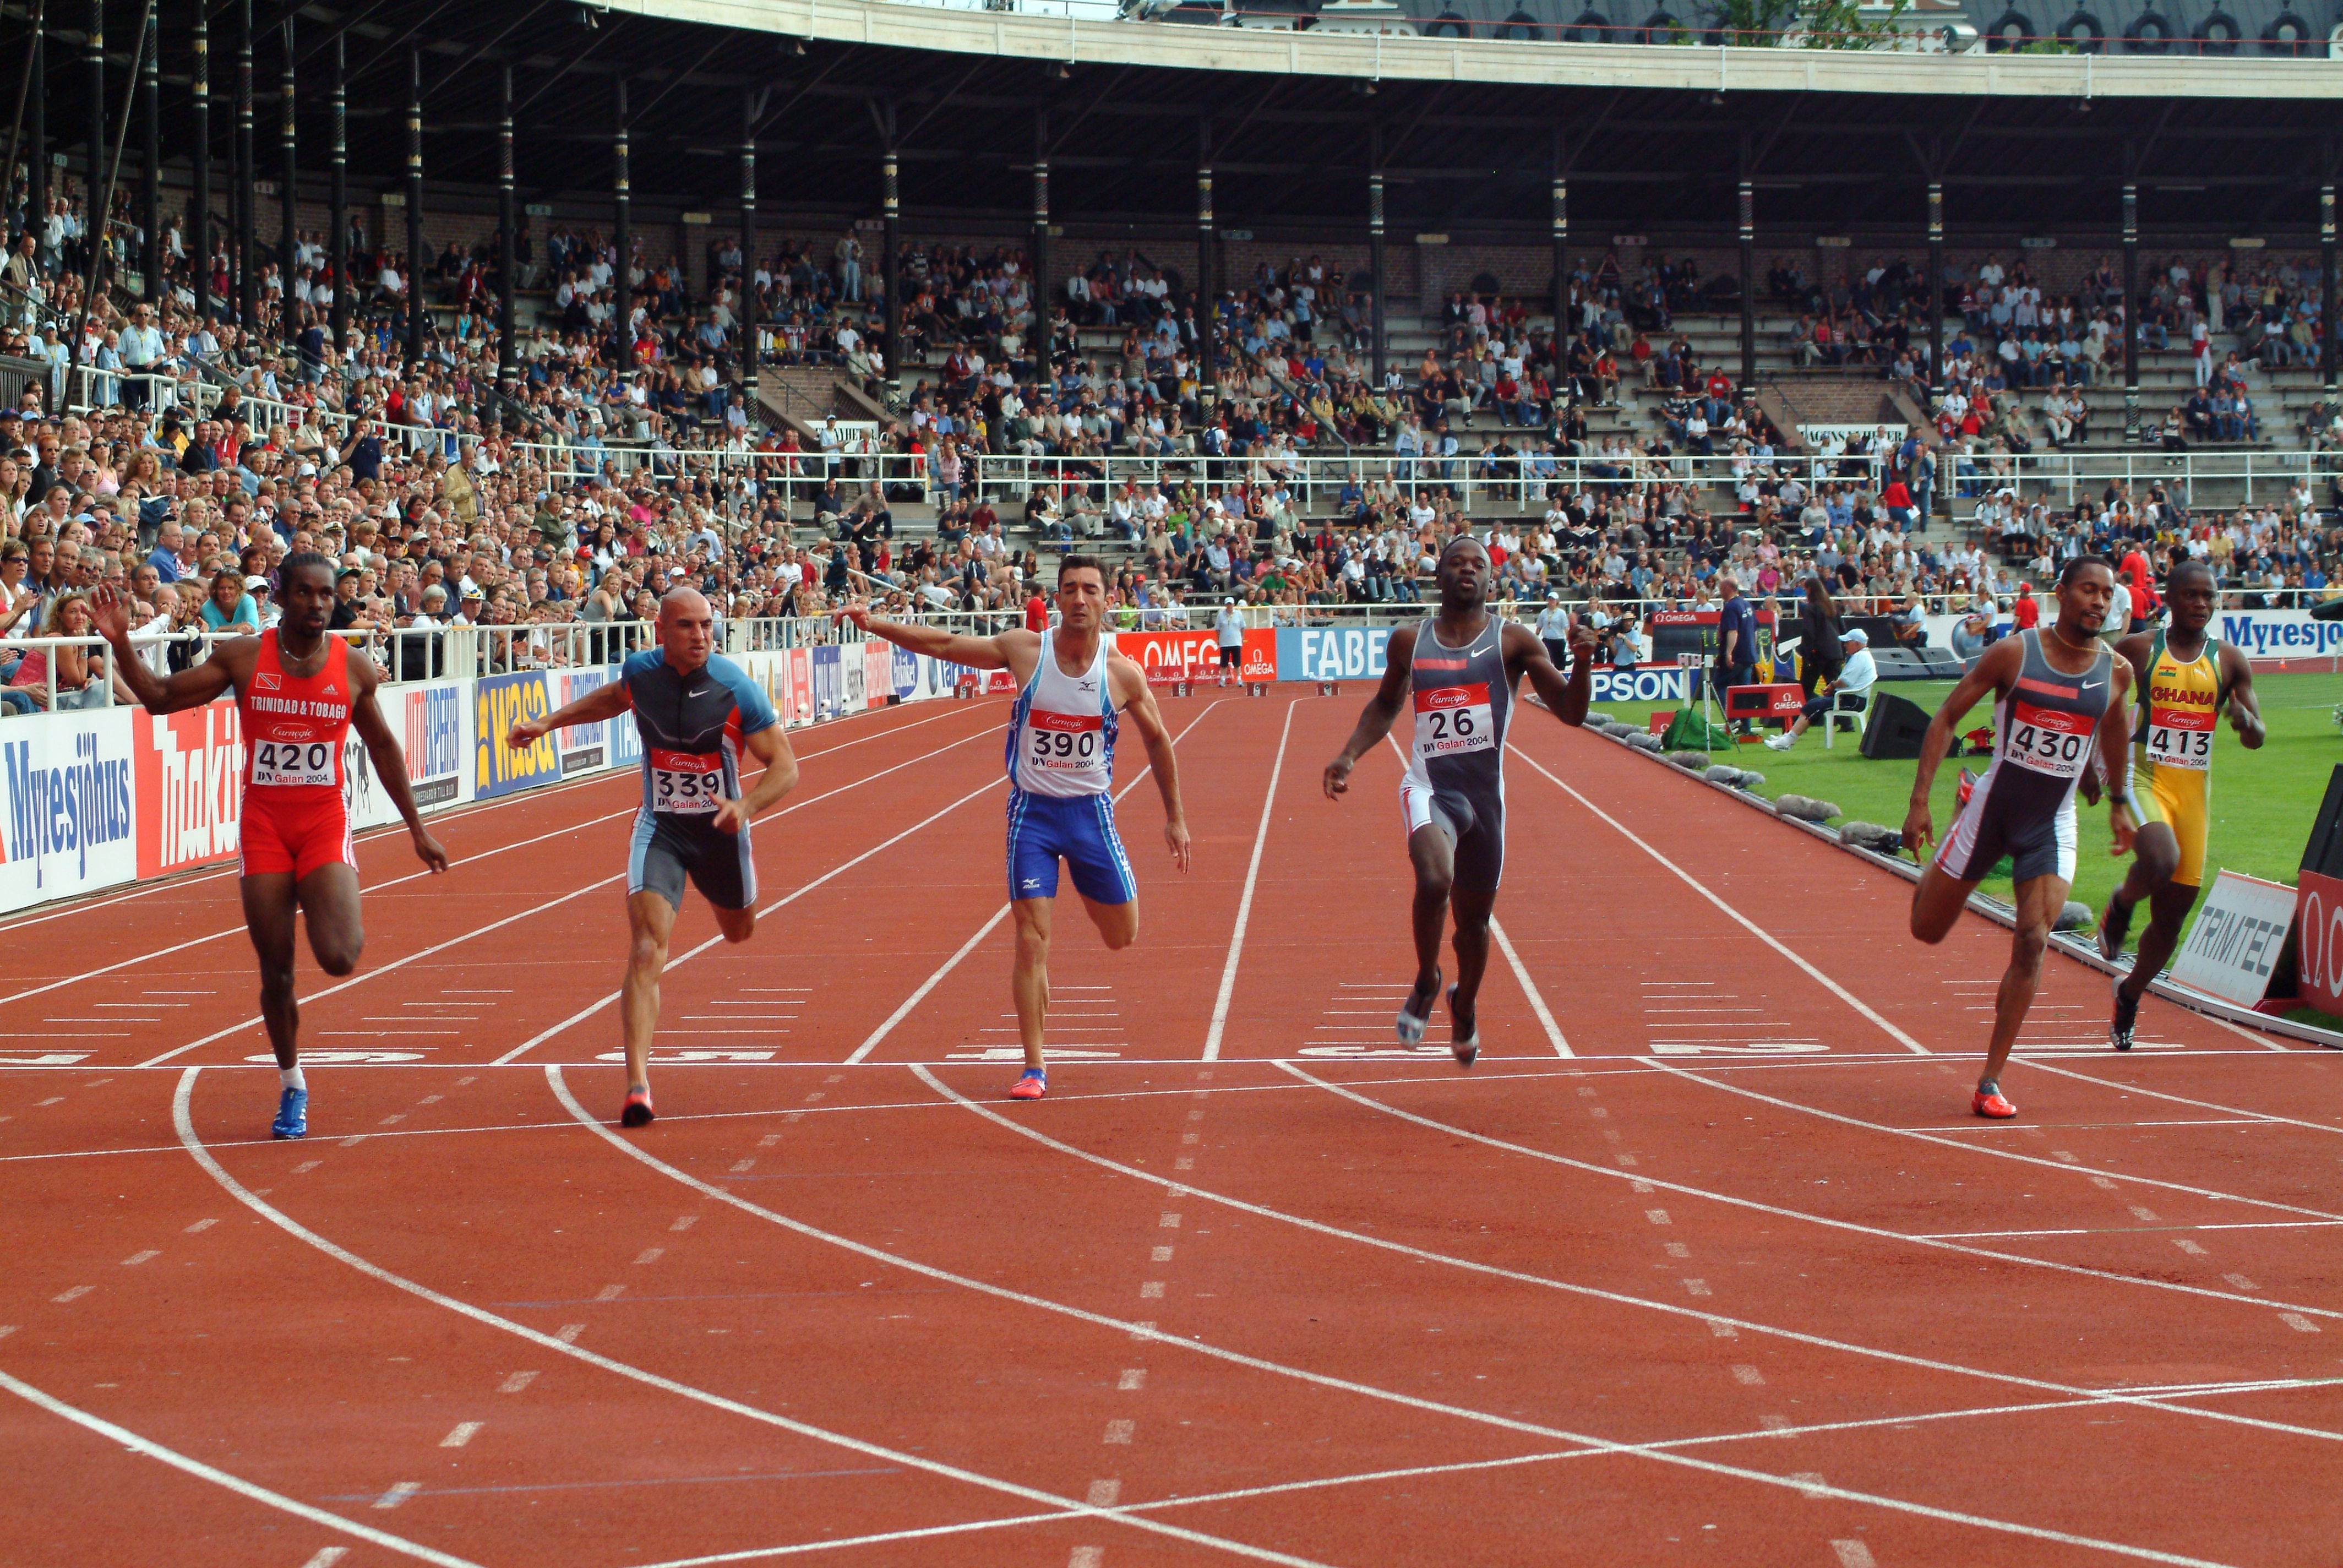
structure, running, jumping, competition, sports, championship, athletics, sprint, hurdle, hurdling, physical exercise, goal line, sprinter contest, sport venue, human action, track and field athletics, heptathlon, middle distance running, 800 metres, 110 metres hurdles, 4 100 metres relay, 100 metres hurdles, obstacle race